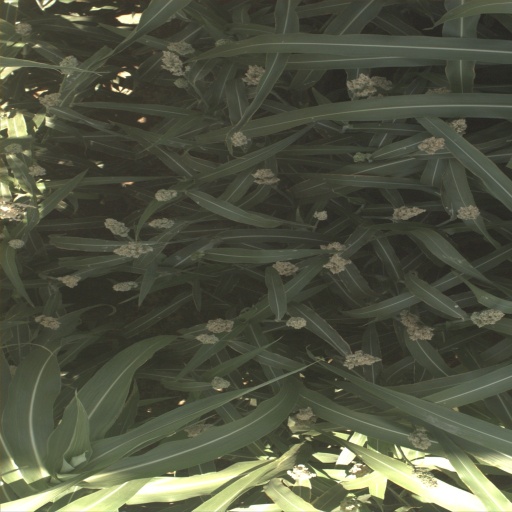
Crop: sorghum